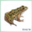
Label: frog